Margaret Bright Lucas

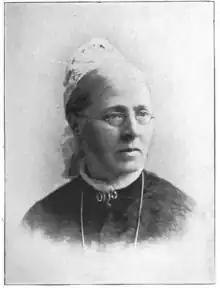
Margaret Bright Lucas

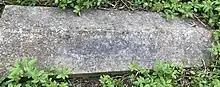
Grave of Samuel and Margaret Lucas in Highgate Cemetery

Lucas died from tuberculosis on 4 February 1890 at her London home, 7 Charlotte Street, Bloomsbury, and was buried in Highgate cemetery with her husband.